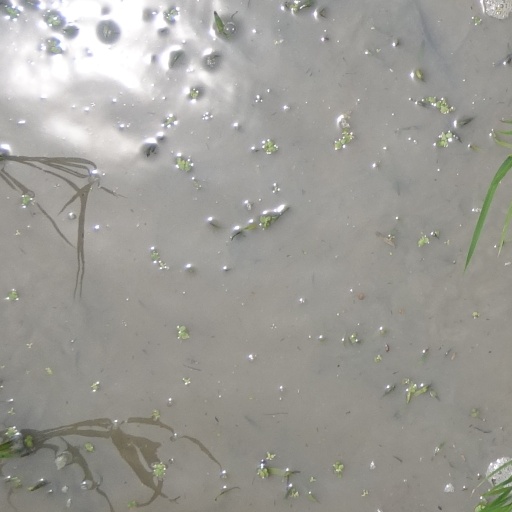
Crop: rice